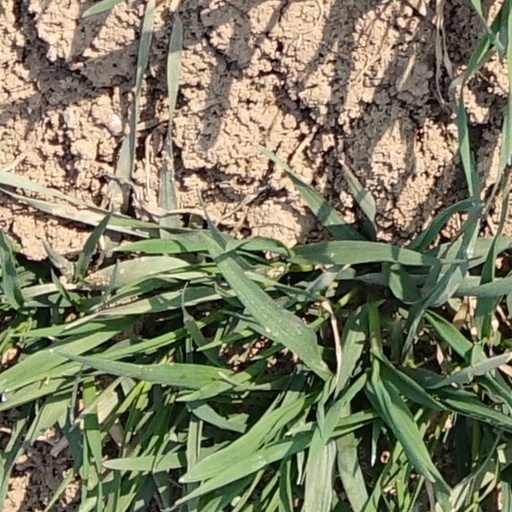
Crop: wheat